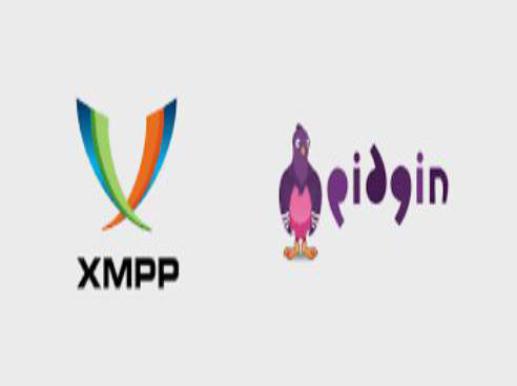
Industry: Others